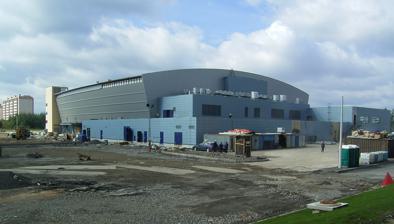
Building: Ice Palace (Cherepovets)
Country: Russia
Year built: 2006
Ice Palace Ice Palace in 2006. Location Cherepovets , Russia Owner City of Cherepovets Capacity Ice hockey : 6,000 Surface multi Construction Broke ground April 8, 2005 Built 2005–07 Opened November 26, 2006 Construction cost 4,5 billion RUB (60 million Euro ) Architect Skanska Tenants Severstal Cherepovets ( KHL ), from 2007) Almaz Cherepovets ( MHL ) Website arena-che .ru The Ice Palace is a 6,000-seat multi-purpose arena in Cherepovets , Russia .  It was opened in 2007.  It replaced Sports-Concert Hall Almaz as the home of Russian ice hockey team Severstal Cherepovets . History The decision to build a new ice arena was made in 2003. It was first announced by the governor of the Vologda Region Vyacheslav Pozgalev at the opening of the hockey season on September 12, 2003 after Severstal 's victory over Metallurg Novokuznetsk . April 8, 2005 Vyacheslav Pozgalev took part in the ceremony of laying the first stone. The palace was built by Skanska , which has previously been involved in the construction of ice sports complexes in St. Petersburg and Yaroslavl . At first, the sports complex was supposed to be called "Olympic", but this name was not liked by many Cherepovets and the International Olympic Committee. On November 4, 2006, on the Day of the City of Cherepovets, the Ice Palace received its first visitors. Honored Master of Sports Vladislav Tretyak , President of the Russian Ski Racing Federation Vladimir Loginov were guests of honor at the opening ceremony. Olympic champions in figure skating Tatyana Navka and Roman Kostomarov took part in the gala concert. The first hockey match at the new arena took place on November 15, 2006 between the teams Severstal and Siberia and ended with a score of 5:3 in favor of the hosts. List of concerts Danko Lesopoval Mikhail Shufutinsky Igor Nikolayev Lyube Edwin Marton Vladimir Kuzmin Lera Masskva Korni band band Fabrika Ottawan Sergey Minayev Bad Boys Blue Eros Band Alexander Buinov Nikolai Noskov band Bi-2 MakSim band Mirage Technology band Morandi Accent group Zolotoe_Koltso Boney M. Stas Mikhailov Grigory Leps Mashina Vremeni Group DDT Philip Kirkorov Group "Leningrad" See also List of indoor arenas in Russia List of Kontinental Hockey League arenas External links Official website of Ice Palace Photos of new arena v t e Current arenas in the Kontinental Hockey League Eastern Conference Chernyshev Division G-Drive Arena Barys Arena Fetisov Arena Platinum Arena Sibir Arena Ufa Arena Kharlamov Division Arena Metallurg KRK Uralets Lada Arena Neftekhimik Ice Palace TatNeft Arena Traktor Ice Arena Western Conference Bobrov Division Bolshoy Ice Dome KRK Nagorny Megasport Sport Palace SKA Arena Vityaz Ice Palace Tarasov Division Arena 2000 CSKA Arena Ice Palace Cherepovets Minsk-Arena Mytishchi Arena VTB Arena 59°5′18″N 37°55′11″E / 59.08833°N 37.91972°E / 59.08833; 37.91972